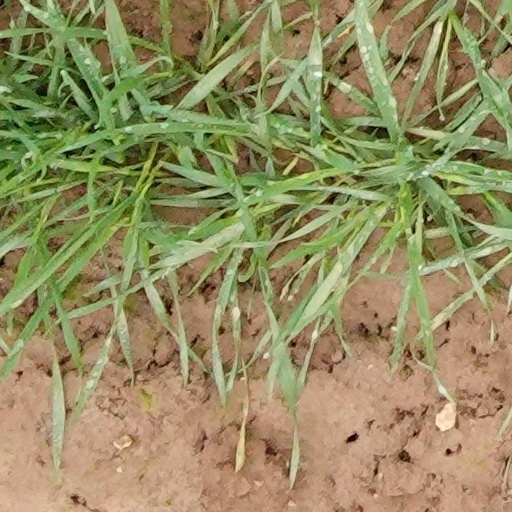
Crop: wheat